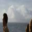
Label: cloud